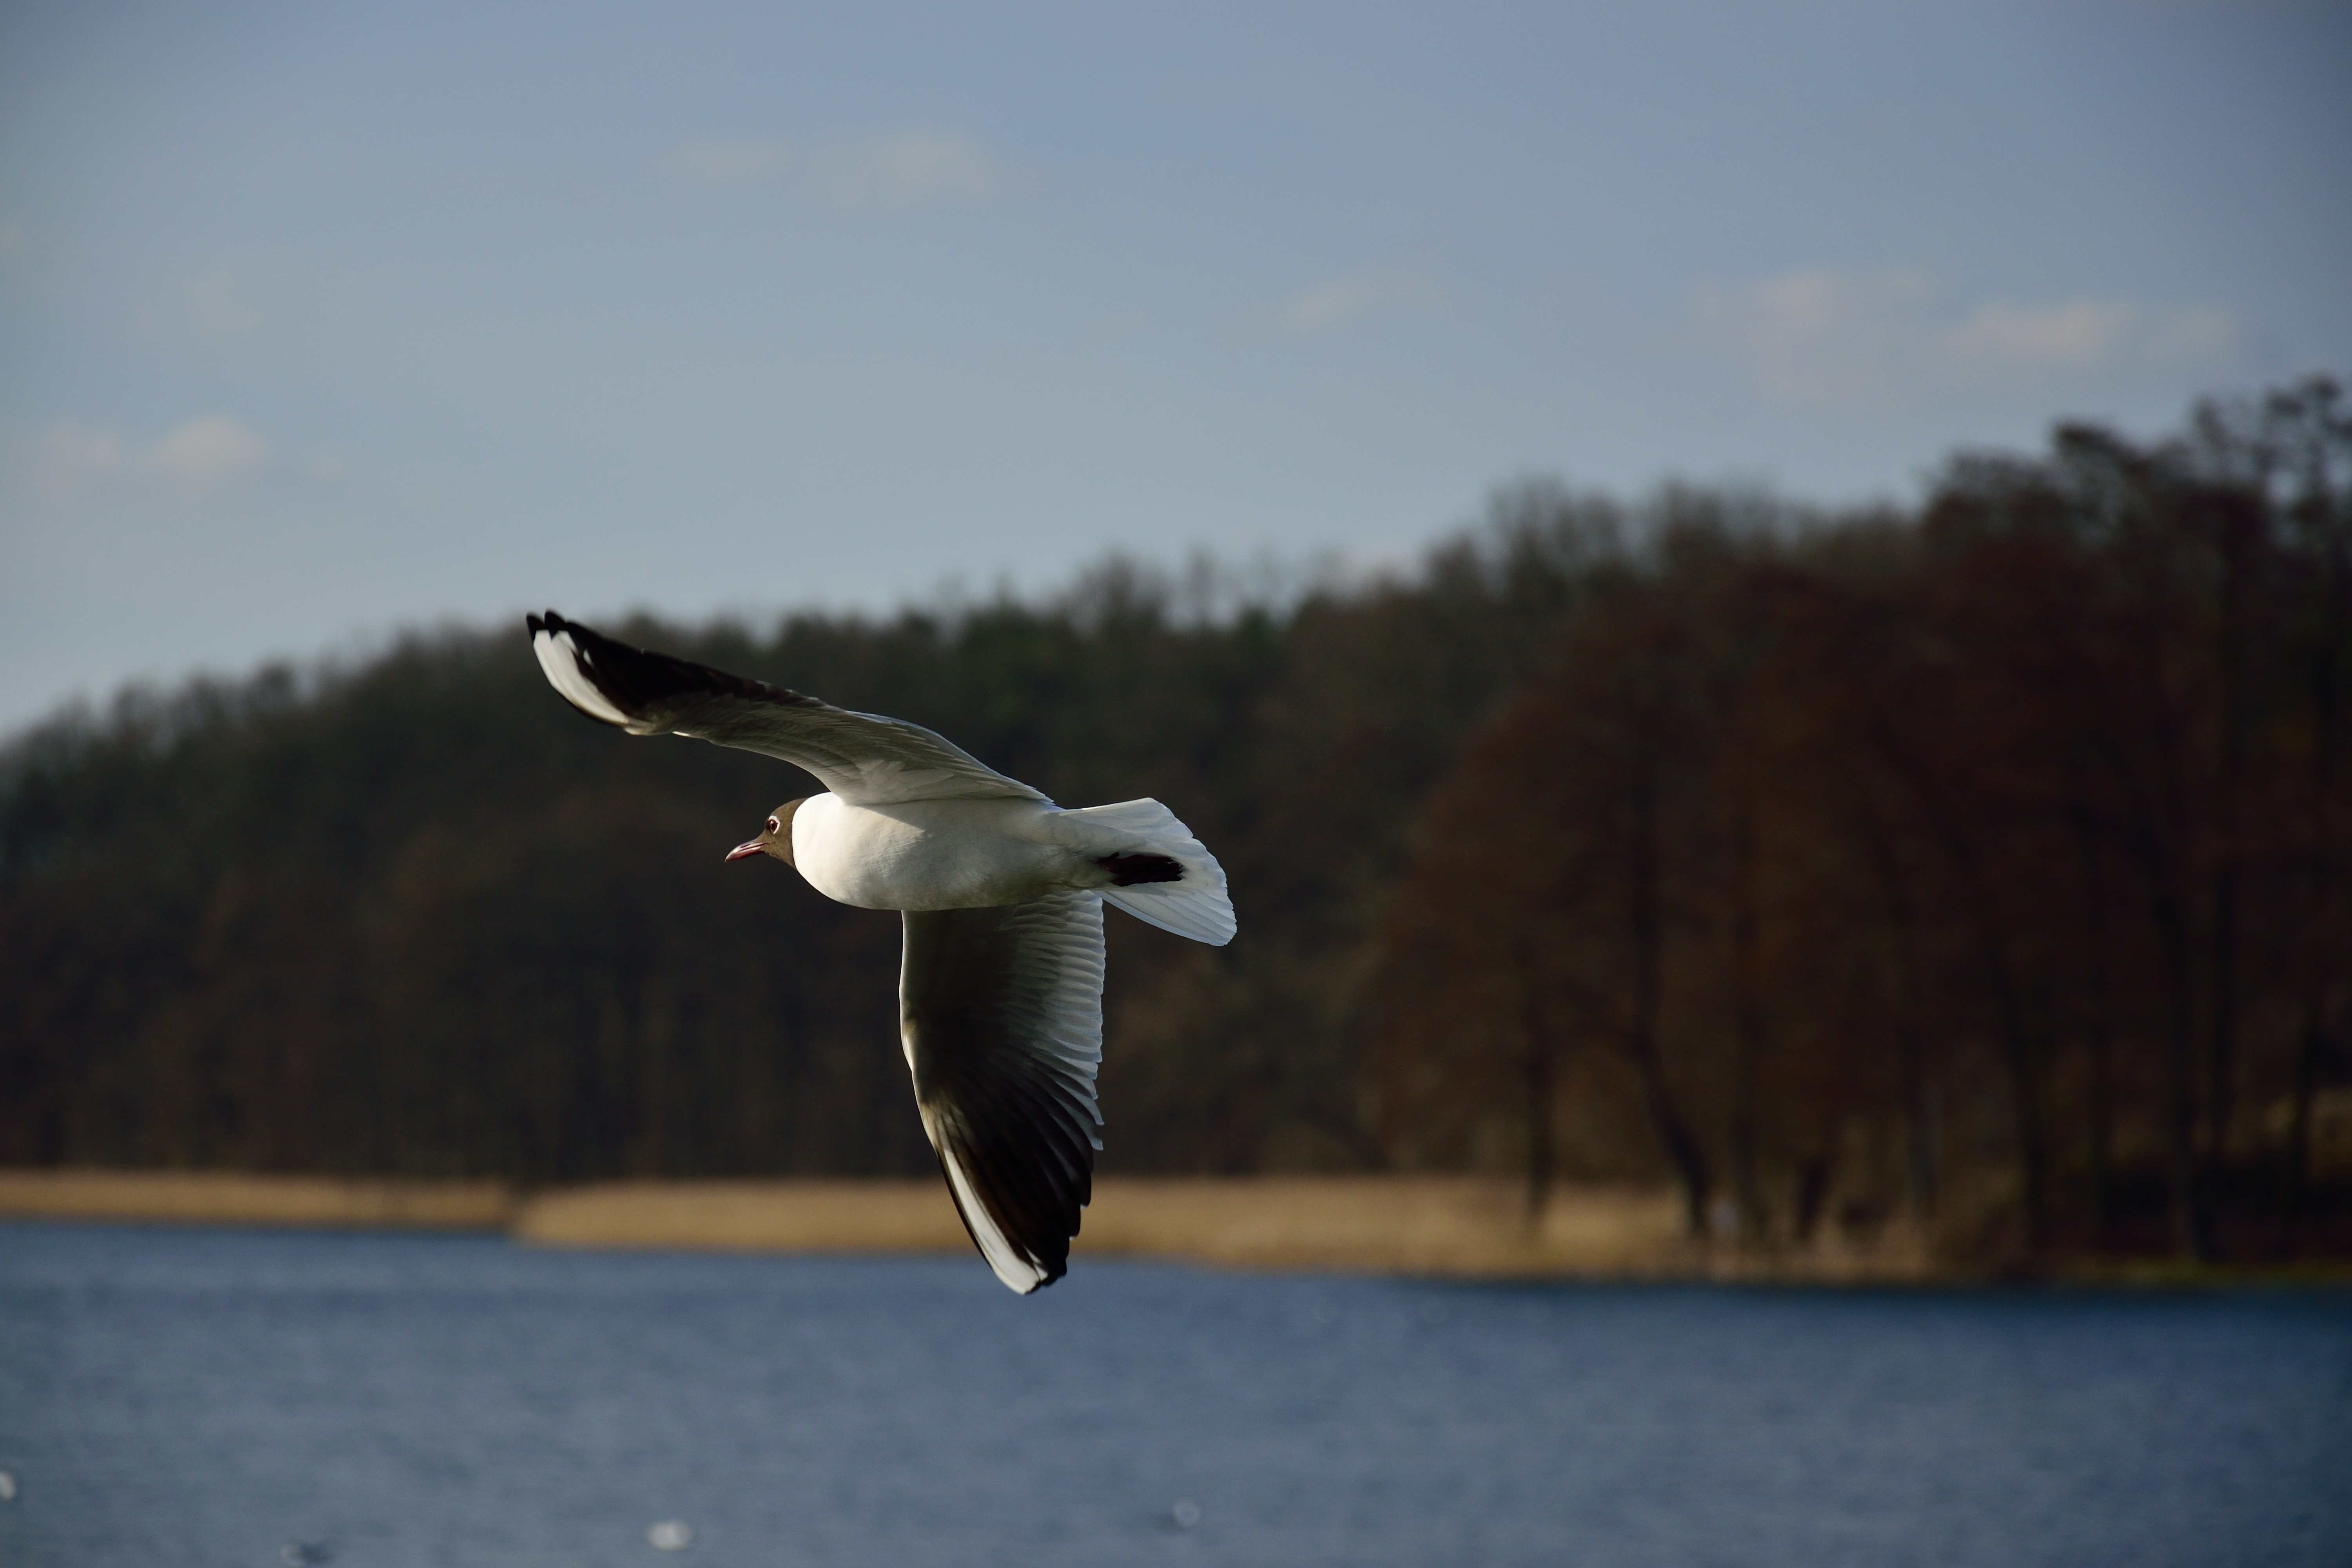
nature, bird, wing, sky, pen, pelican, seabird, seagull, gull, flight, wings, animals, vertebrate, water bird, wild birds, charadriiformes